Indonesian National Party

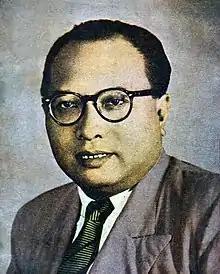
Hadisubeno Sosrowerdojo, the final PNI chairman

On 30 September 1965, a coup attempt took place that was subsequently blamed on the PKI. In the aftermath of this, the PNI, which was seen as a PKI-collaborator, faced strong pressure from the army to purge its left wing and pro-PKI faction, led by party chairman Ali Sastroamidjojo and Surachman. There was resistance to this from the party's Central and East Java branches, and this led to clashes with anti-Sukarno students in 1966 and 1967. The army subsequently banned PNI activities in Sumatra. However, conservatives Hardi and Suharto associate Hadisubeno Sosrowerdojo persuaded the party leadership to hold a "reunification" meeting in April 1966. Attendance at this meetings was controlled by the army and the left-wing group was forced out. Osa Maliki became chairman. On 21 December 1967, the PNI leadership declared that the party had abandoned its philosophy of Sukarno and his teachings, General Suharto, but then acting president – ordered local authorities to assist the party in "crystallization and New Order consolidation with itself". The now-weakened PNI was subsequently given 68 seats in the People's Representative Council, which had itself been purged of PKI members, making it the largest group. In April 1970, Osa Maliki died, and strong pressure from the army resulted in Hadisubeno, who was thought to be compliant with government aims, being selected as chairman. Along with eight other political parties and the government-sponsored Golkar organization, the PNI contested the 1971 elections. It came third, but won less than 7% of the vote. In 1973, the PNI along with other nationalist and Christian parties was merged into the Indonesian Democratic Party in order to limit the number of political parties and to weaken opposition to the regime.